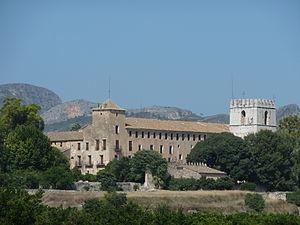
Le monastère de Saint-Jérôme de Cotalba est un bâtiment conventuel de style gothique valencien, múdejar, renaissance, baroque et néoclassique, bâti entre le XIVᵉ et le XVIIIᵉ siècle, qui se trouve sur le territoire communal d’Alfahuir, dans la province de Valence de la Communauté valencienne en Espagne.